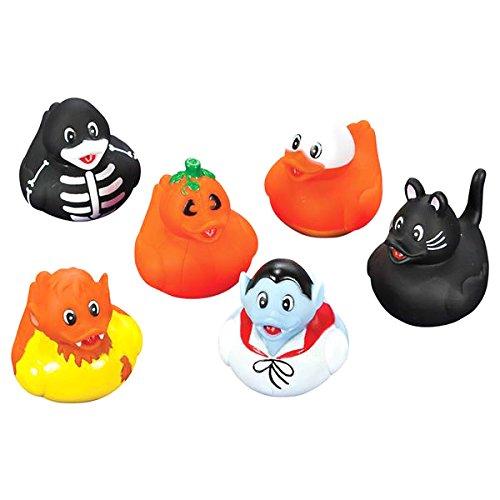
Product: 2" HALLOWEEN DUCKY MIX
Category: Toys & Games | Baby & Toddler Toys | Bath Toys
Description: This pack of devilish ducks boasts a distinctive Halloween theme.
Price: $6.99
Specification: ProductDimensions:7x6x2inches|ItemWeight:6.2ounces|ShippingWeight:8.8ounces(Viewshippingratesandpolicies)|DomesticShipping:ItemcanbeshippedwithinU.S.|InternationalShipping:ThisitemcanbeshippedtoselectcountriesoutsideoftheU.S.LearnMore|ASIN:B007KOSTYI|Itemmodelnumber:RNZHDUCMX|Manufacturerrecommendedage:24months-15years